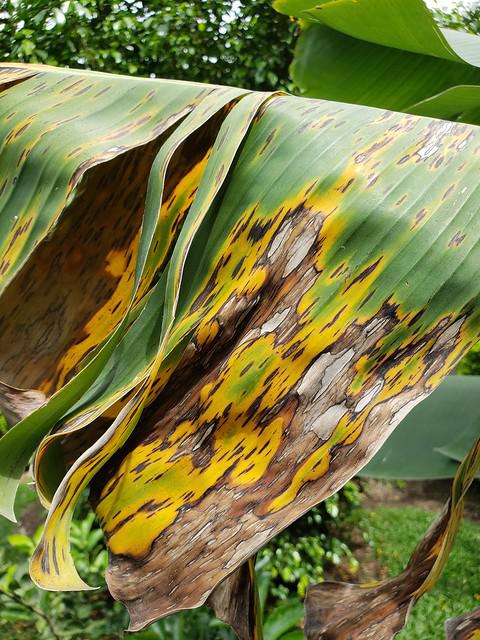
Plant: Banana
Disease: banana black leaf streak